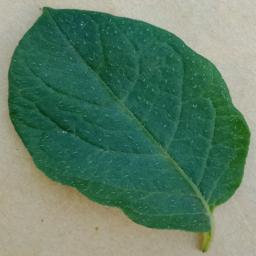
Label: Potato___Healthy